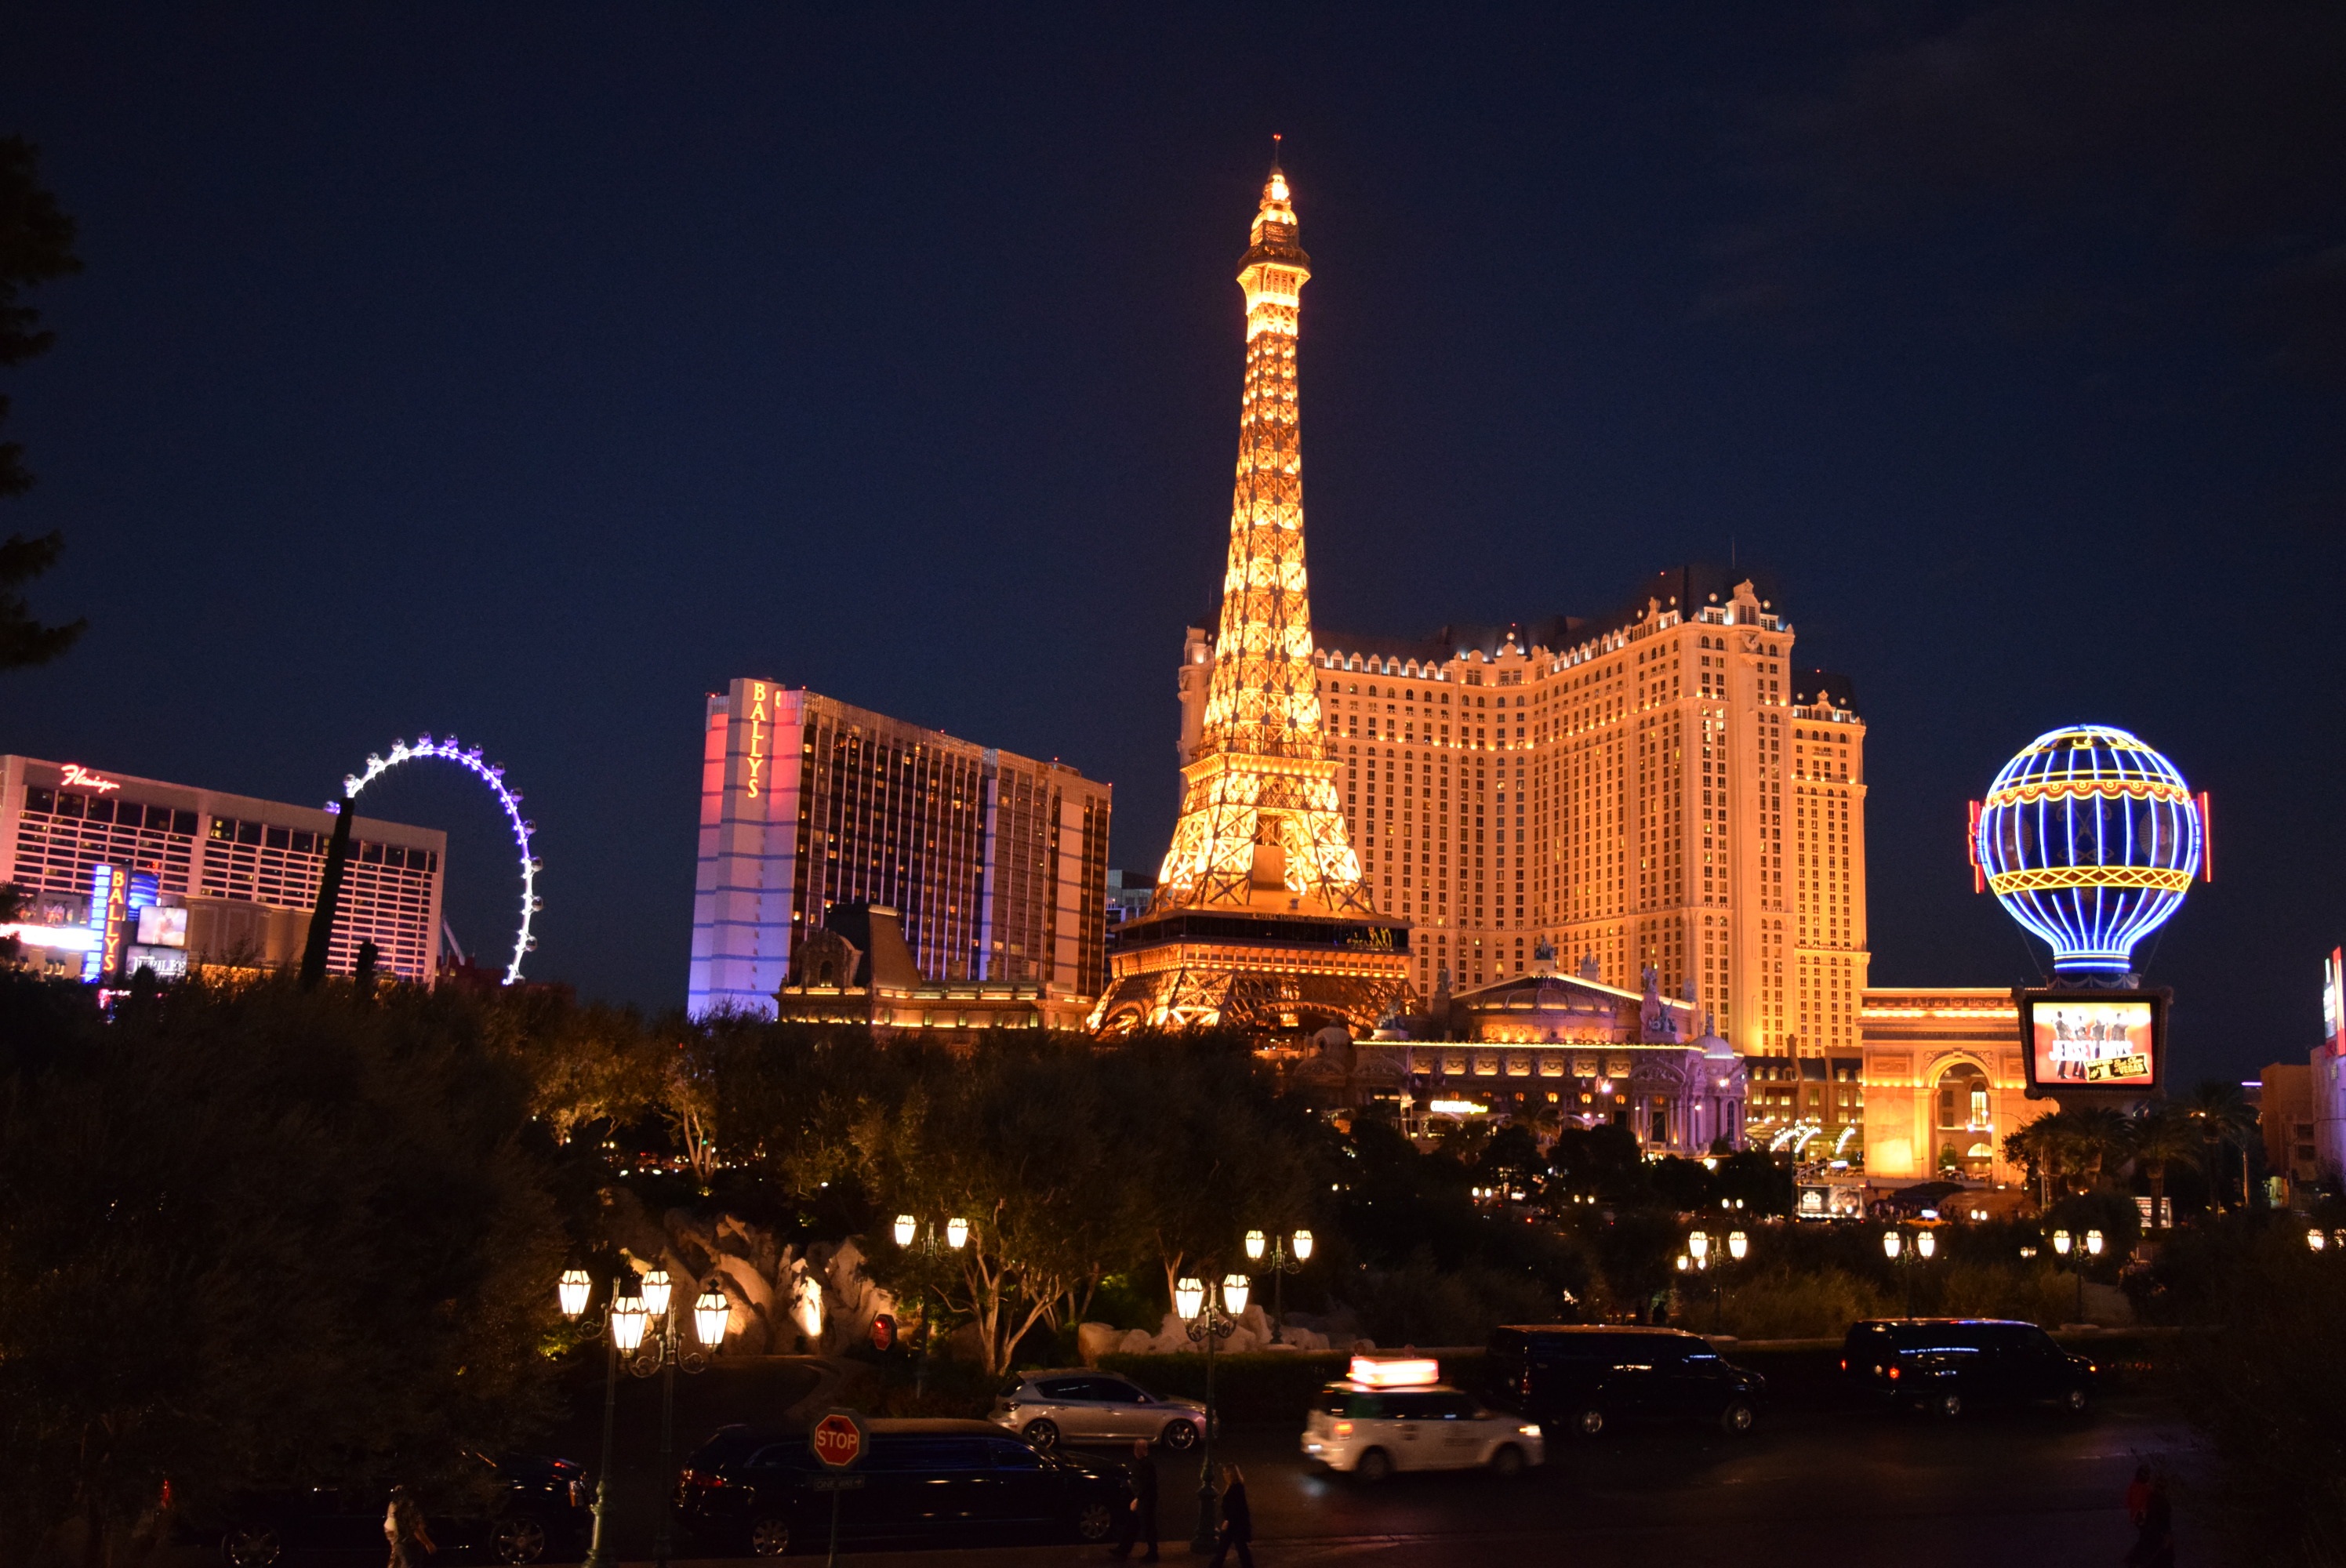
light, skyline, night, city, paris, cityscape, downtown, dusk, evening, landmark, christmas, hotel, night view, metropolis, las vegas, urban area, human settlement